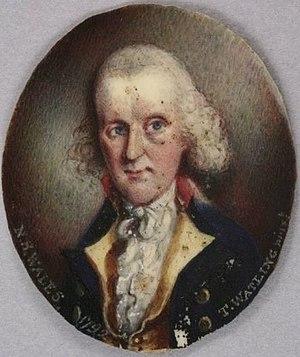
John White était un chirurgien et un naturaliste anglais, ayant notamment réalisé des collections botaniques.